Liquid Jungle Lab

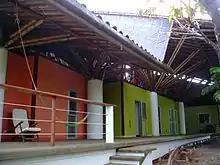
LJL Central Laboratory Facility

The Liquid Jungle Lab (LJL) is a tropical marine research station on the island of Canales de Tierra on the western coast of Pacific Panama along a primary marine biological corridor. The LJL research campus was completed in 2004 and is part of a private 3,500 hectare reserve composed of primary forest, mangroves, tide pools, and a rocky inter-tidal zone that transitions into fringing coral reefs.